Puhdys

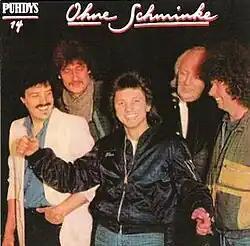
By the time of "Ohne Schminke" in 1986, the Puhdys had undergone only one change in personnel, drummer Klaus Scharfschwerdt, center.

The band followed up "Das Buch" with a second live double album, "Live in Sachsen" (Live In Saxony), recorded in Karl-Marx-Stadt, which was marred only by a clearly playback version of "Das Buch"; it contained the "Medley 15 Jahre Puhdys", which the band would continue to play live, unaltered, for another 15 years. After this, and the 1986 album "Ohne Schminke" (Without Make-Up), the band's schedule slowed down; they were by now recognized as the GDR's senior rockers, and had inspired younger groups such as Rockhaus and Pankow. Birr recorded his solo album "Intim" (Intimate) in 1986 with Meyer and future Puhdy Peter Rasym; the following year, Hertrampf released his, "Liebe pur" (Pure Love), assisted by Scharfschwerdt and Jeske. In 1988, a Teldec pressing of "Das Buch" in West Germany was the first Puhdys album to be released on CD.